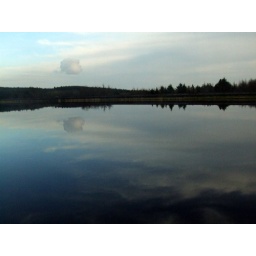
A single fluffy cloud in the boring sky reflected on the very still lake